Olearia phlogopappa

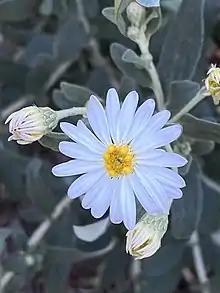
"Olearia phlogopappa" subsp. "flavescens" flower and buds

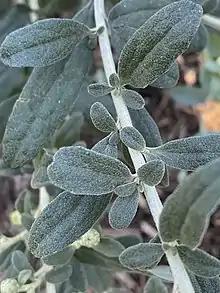
"Olearia phlogopappa" subsp. "flavescens" foliage

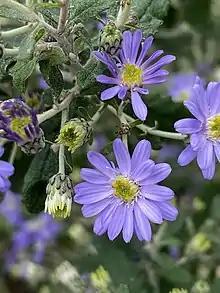
Mauve form

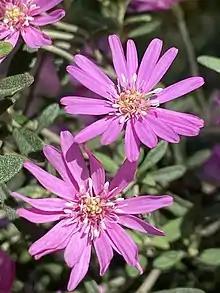
Pink form

Olearia phlogopappa commonly known as the dusty daisy-bush or alpine daisy-bush is a species of flowering plant in the family Asteraceae that is commonly found in eastern New South Wales, Victoria and Tasmania. It is a small shrub with greyish-green foliage, daisy-like flowers in white, pink or mauve that can be seen from spring to late summer.